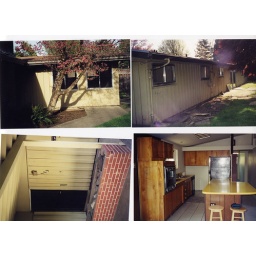
master bedroom window walls replaced. awkward planter in carport (not original). somehow, the kitchen cabinets survived.